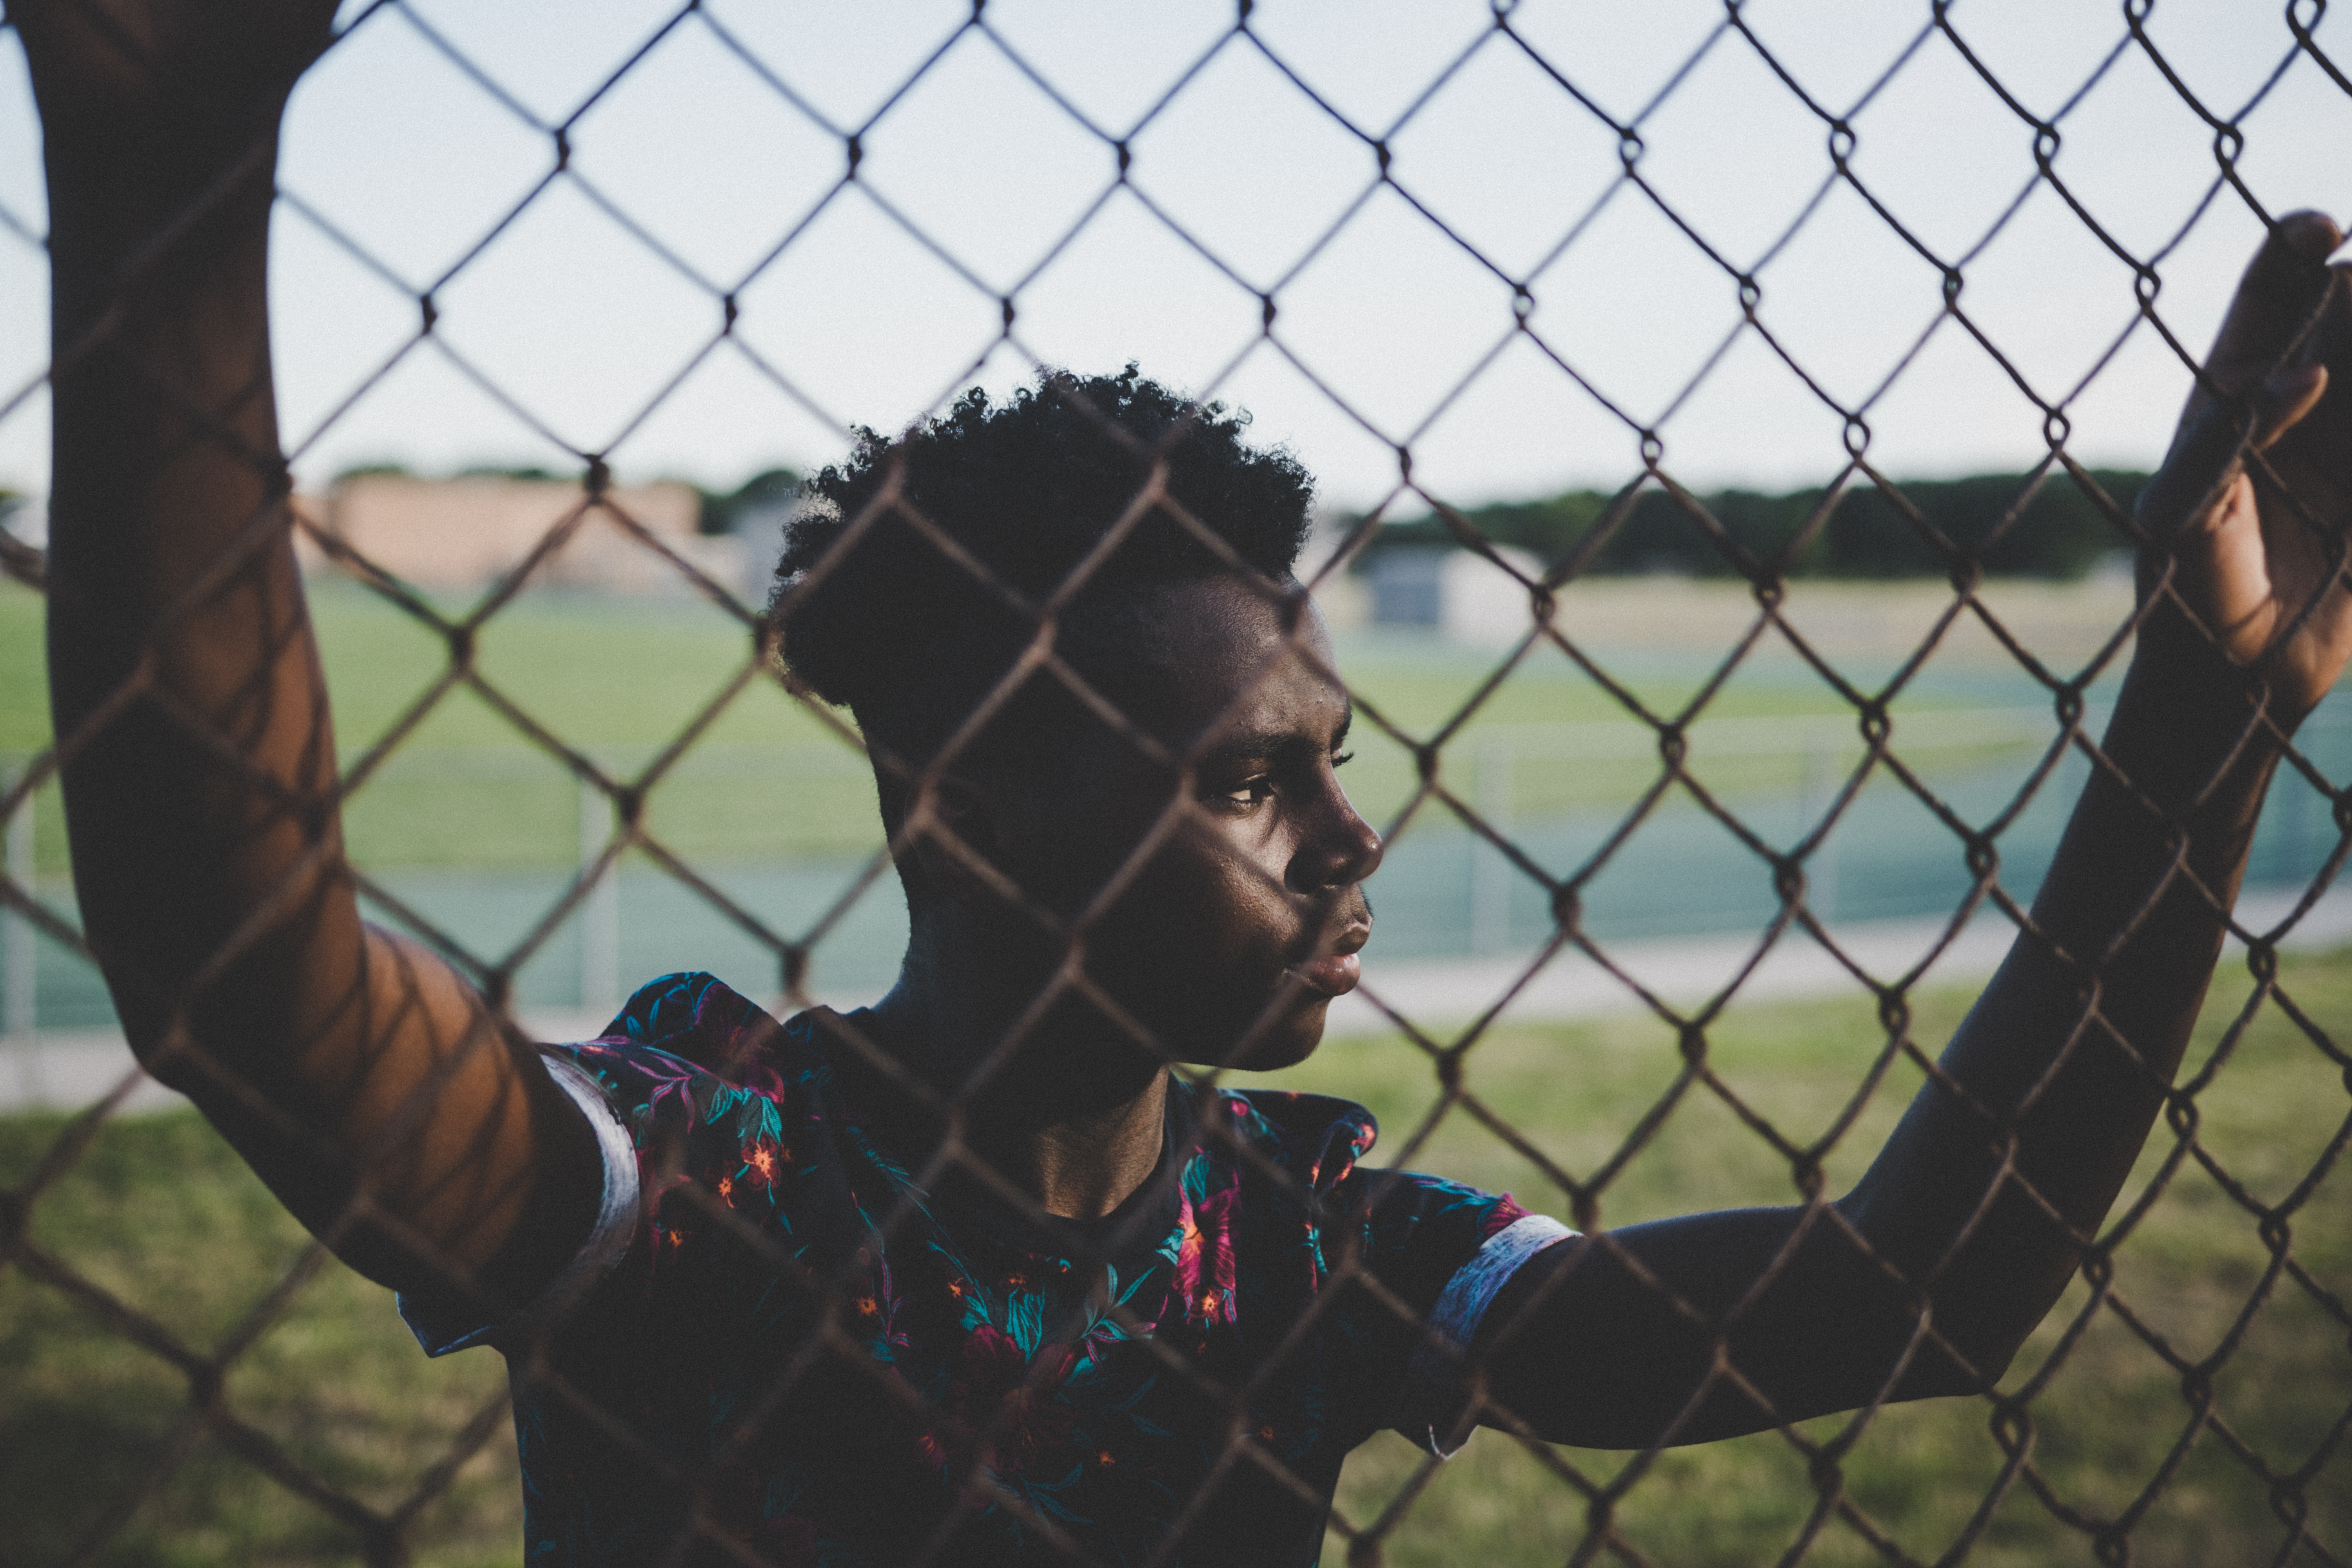
blue, net, tree, chain link fencing, male, wire fencing, photography, fun, plant, recreation, sunlight, fence, grass, girl, window, outdoor structure